2009 Rogers Cup

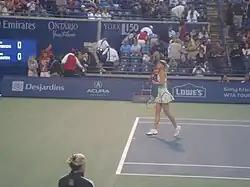
Maria Sharapova during semifinal game

Mahesh Bhupathi / Mark Knowles defeated